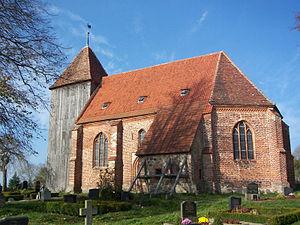
Retschow est une municipalité allemande du land de Mecklembourg-Poméranie-Occidentale et l'arrondissement de Rostock. En 2013, elle comptait 949 hab.